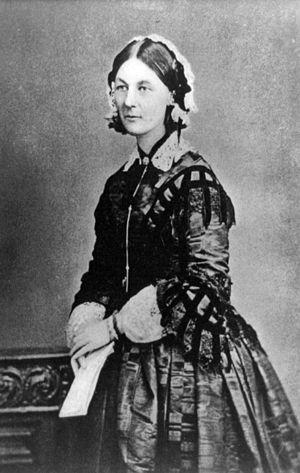
Florence Nightingale, pionnière de l'infirmerie moderne.